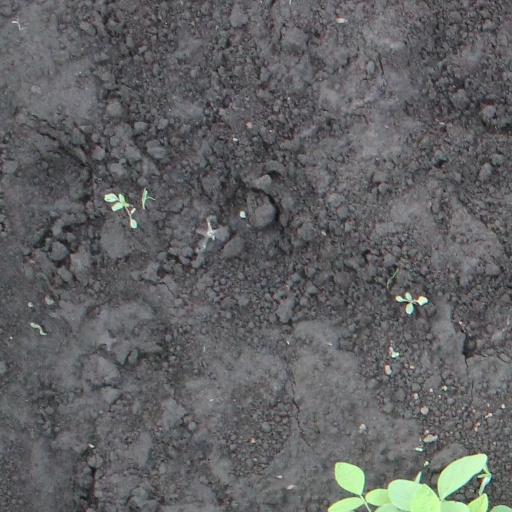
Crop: soybean